The Infinity Doctors

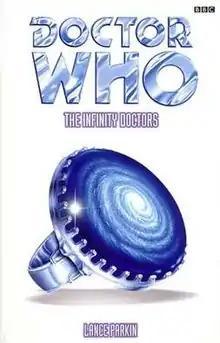

The Infinity Doctors is a BBC Books original novel written by Lance Parkin and based on the long-running British science fiction television series "Doctor Who". The book was released to commemorate the 35th anniversary of the series, and features several references to the series' past. This book, along with a few others in the series, was reprinted in 2011.